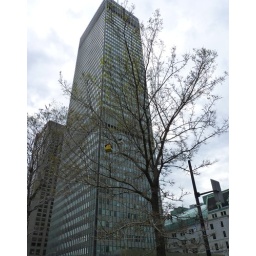
Check out the cute little birdie houses in the tree.